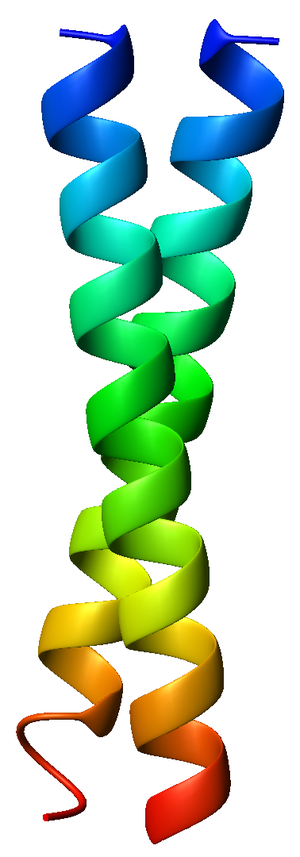
Une superhélice, ou coiled coil, est un motif structurel de protéines dans lequel de deux à sept hélices α sont enroulées ensemble les unes autour des autres — les dimères et les trimères sont les structures les plus fréquentes. Des protéines présentant ce type de structures sont impliquées dans des fonctions biologiques importantes, par exemple les facteurs de transcription dans l'expression génétique. Les oncoprotéines c-Fos et c-Jun, de même que la tropomyosine, sont des exemples notables de telles protéines.